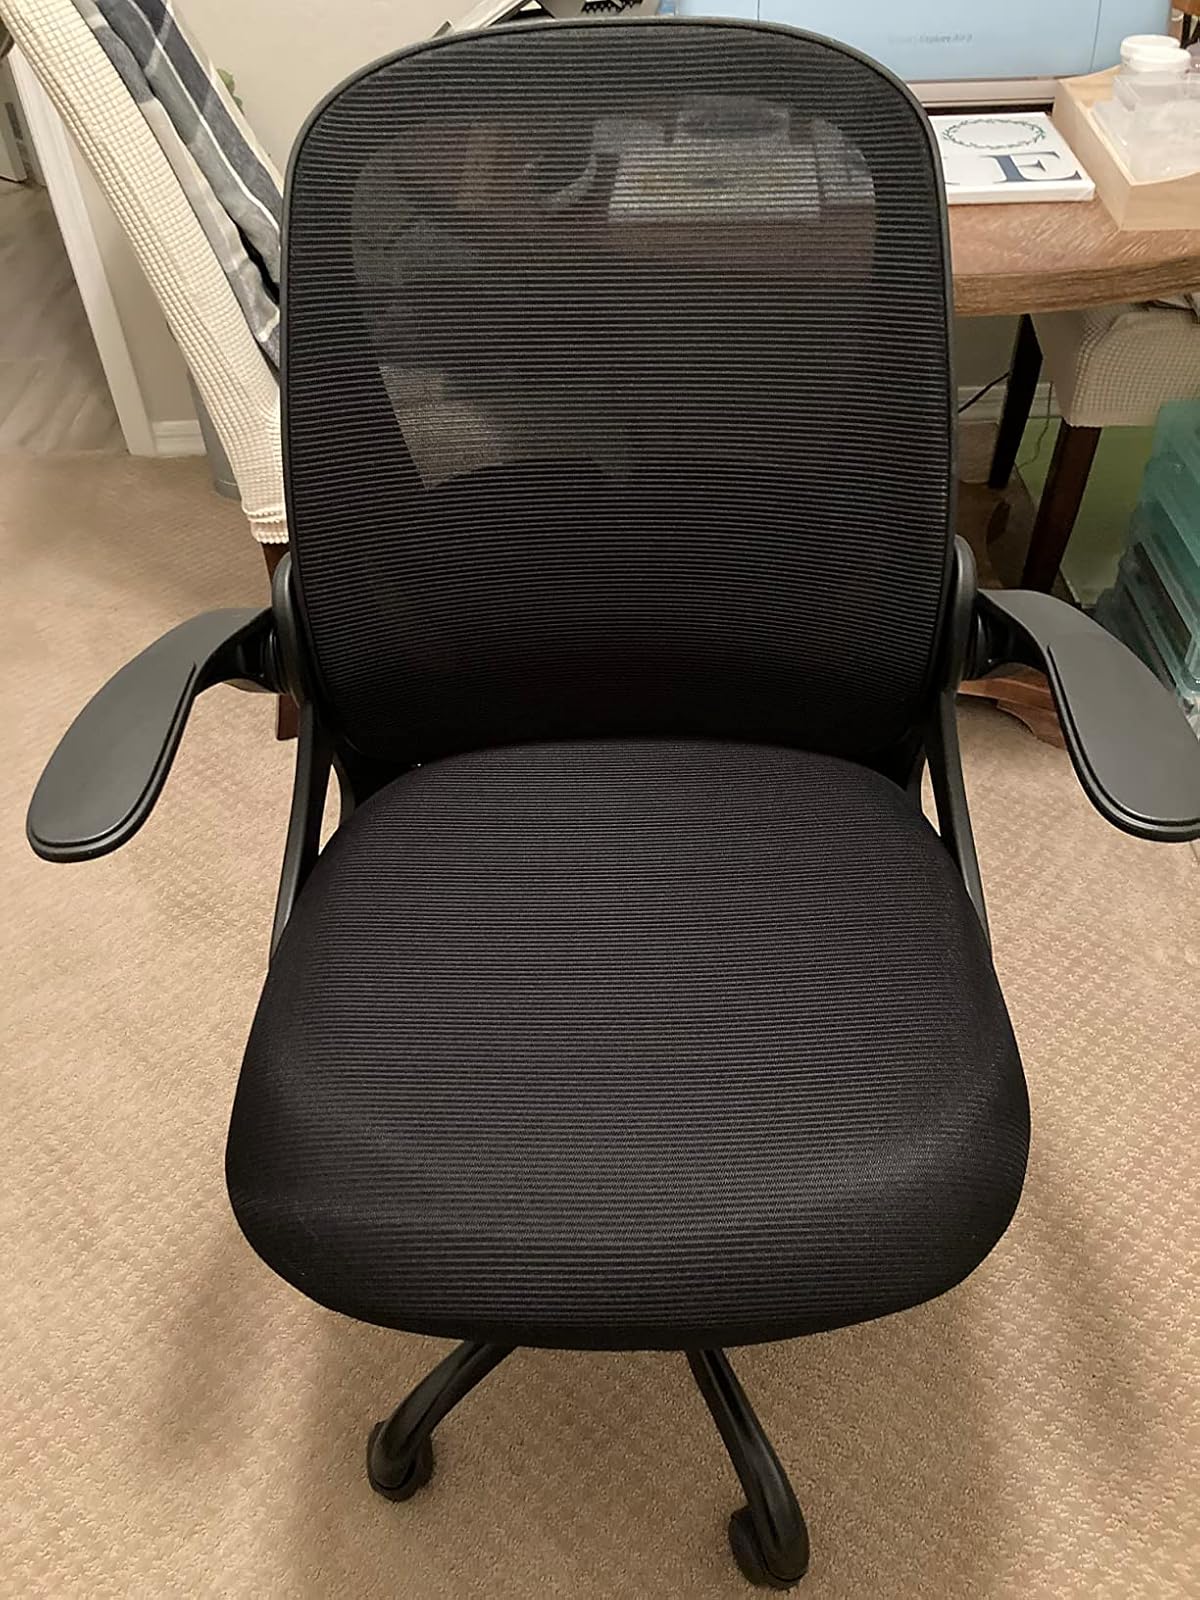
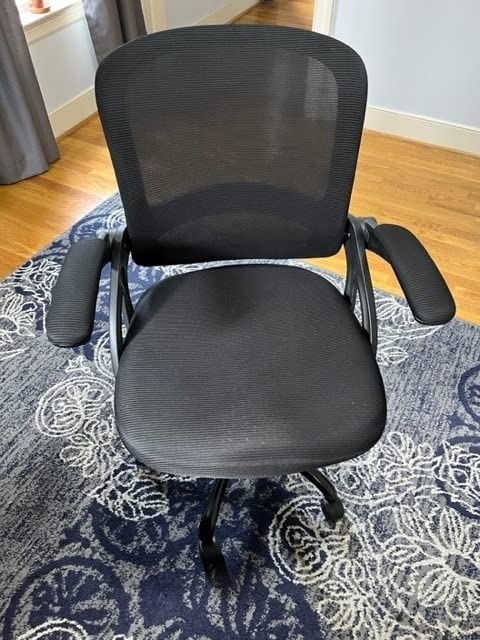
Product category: items_chair
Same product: no